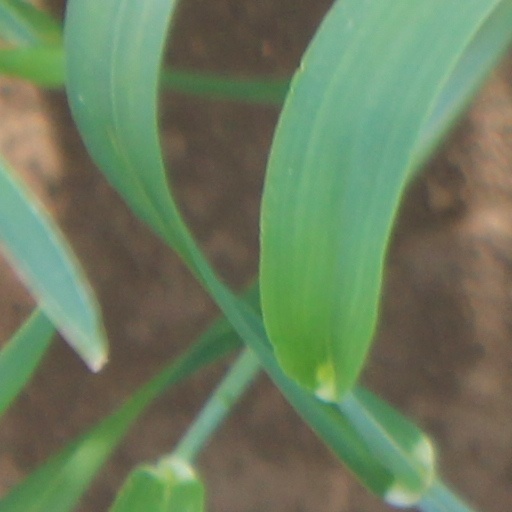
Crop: wheat